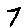
Label: 7